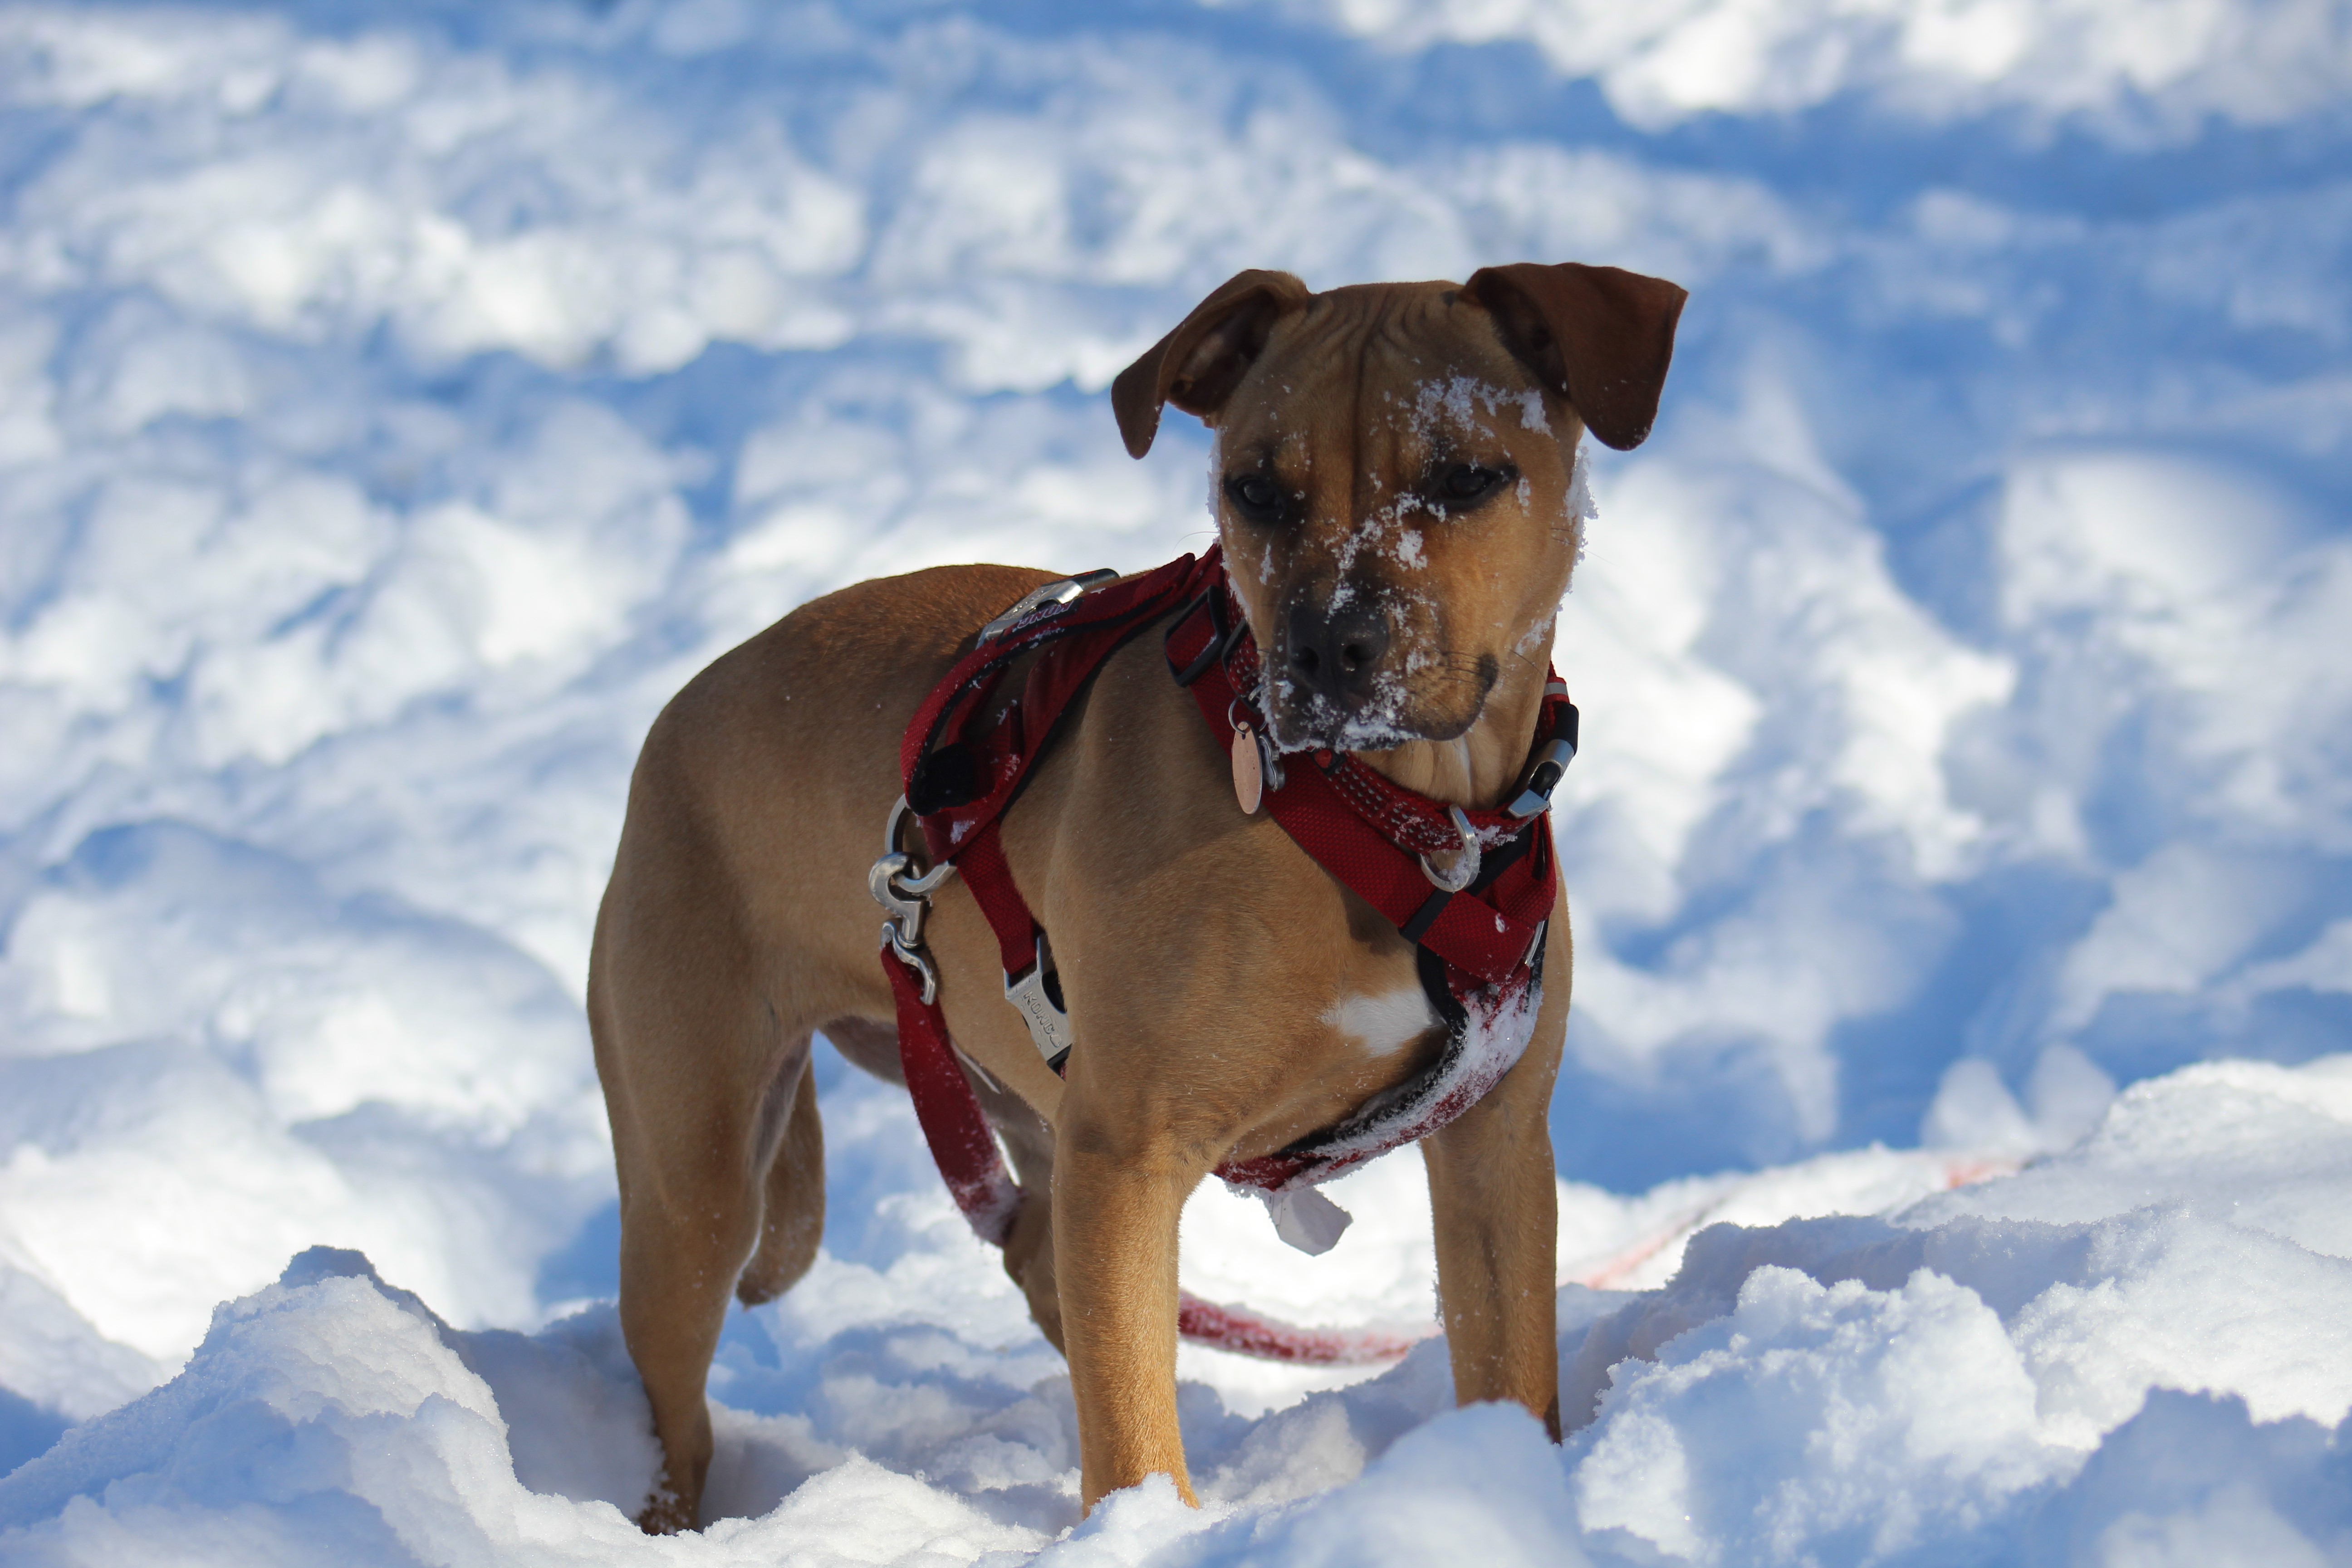
snow, dog, winter, puppy, pet, dog breed, canidae, mammal, carnivore, snout, sporting group, fawn, rare breed dog, Potcake dog